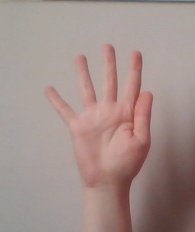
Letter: sheen